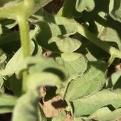
Crop: Tomato
Condition: virosis-d